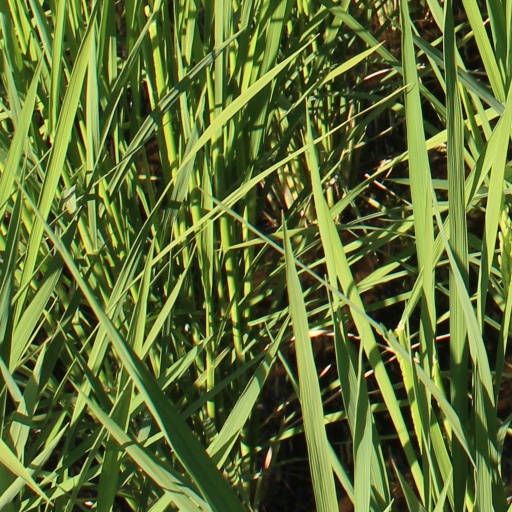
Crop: rice